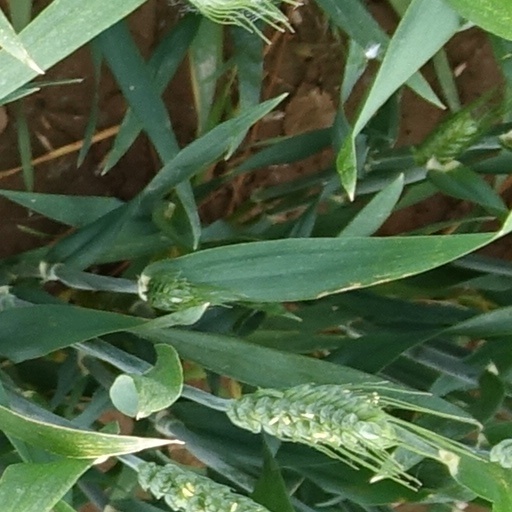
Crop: wheat